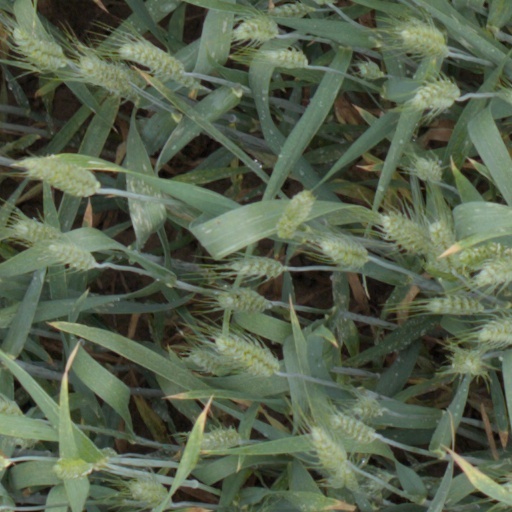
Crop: wheat